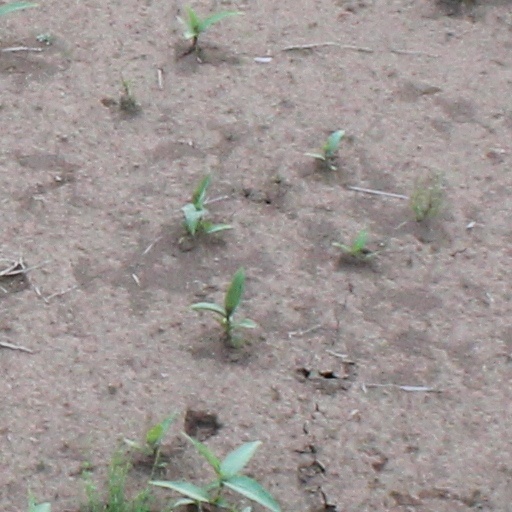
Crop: wheat